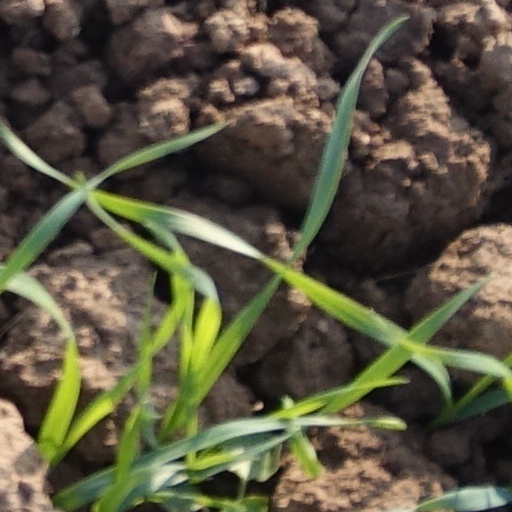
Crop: wheat